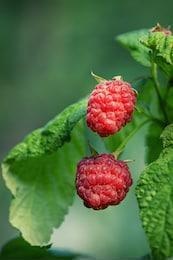
Label: raspberry